Te Matua Ngahere

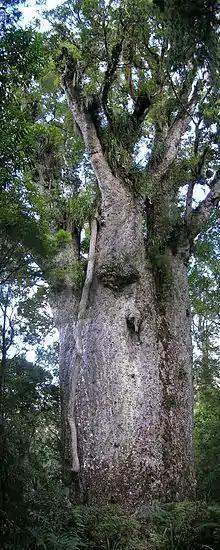
Kauri tree Te Matua Ngahere (Father of the Forest) at Waipoua Forest (Northland, New Zealand). Photograph taken before the 2007 storm damage.

The ancient tree is considered to be a natural heritage of New Zealand. It is generally considered to be over 1500 years old, and was first discovered in February 1937. Forest conservationists estimate that such trees live for about 4000 years, but the life span of Te Matua Ngahere should shorten due to the damage from the 2007 storm winds. This storm also resulted in the fallen rata tree and other plants which are expected to provide excellent clues to the scientific ecological study of the fallen wood and plants.